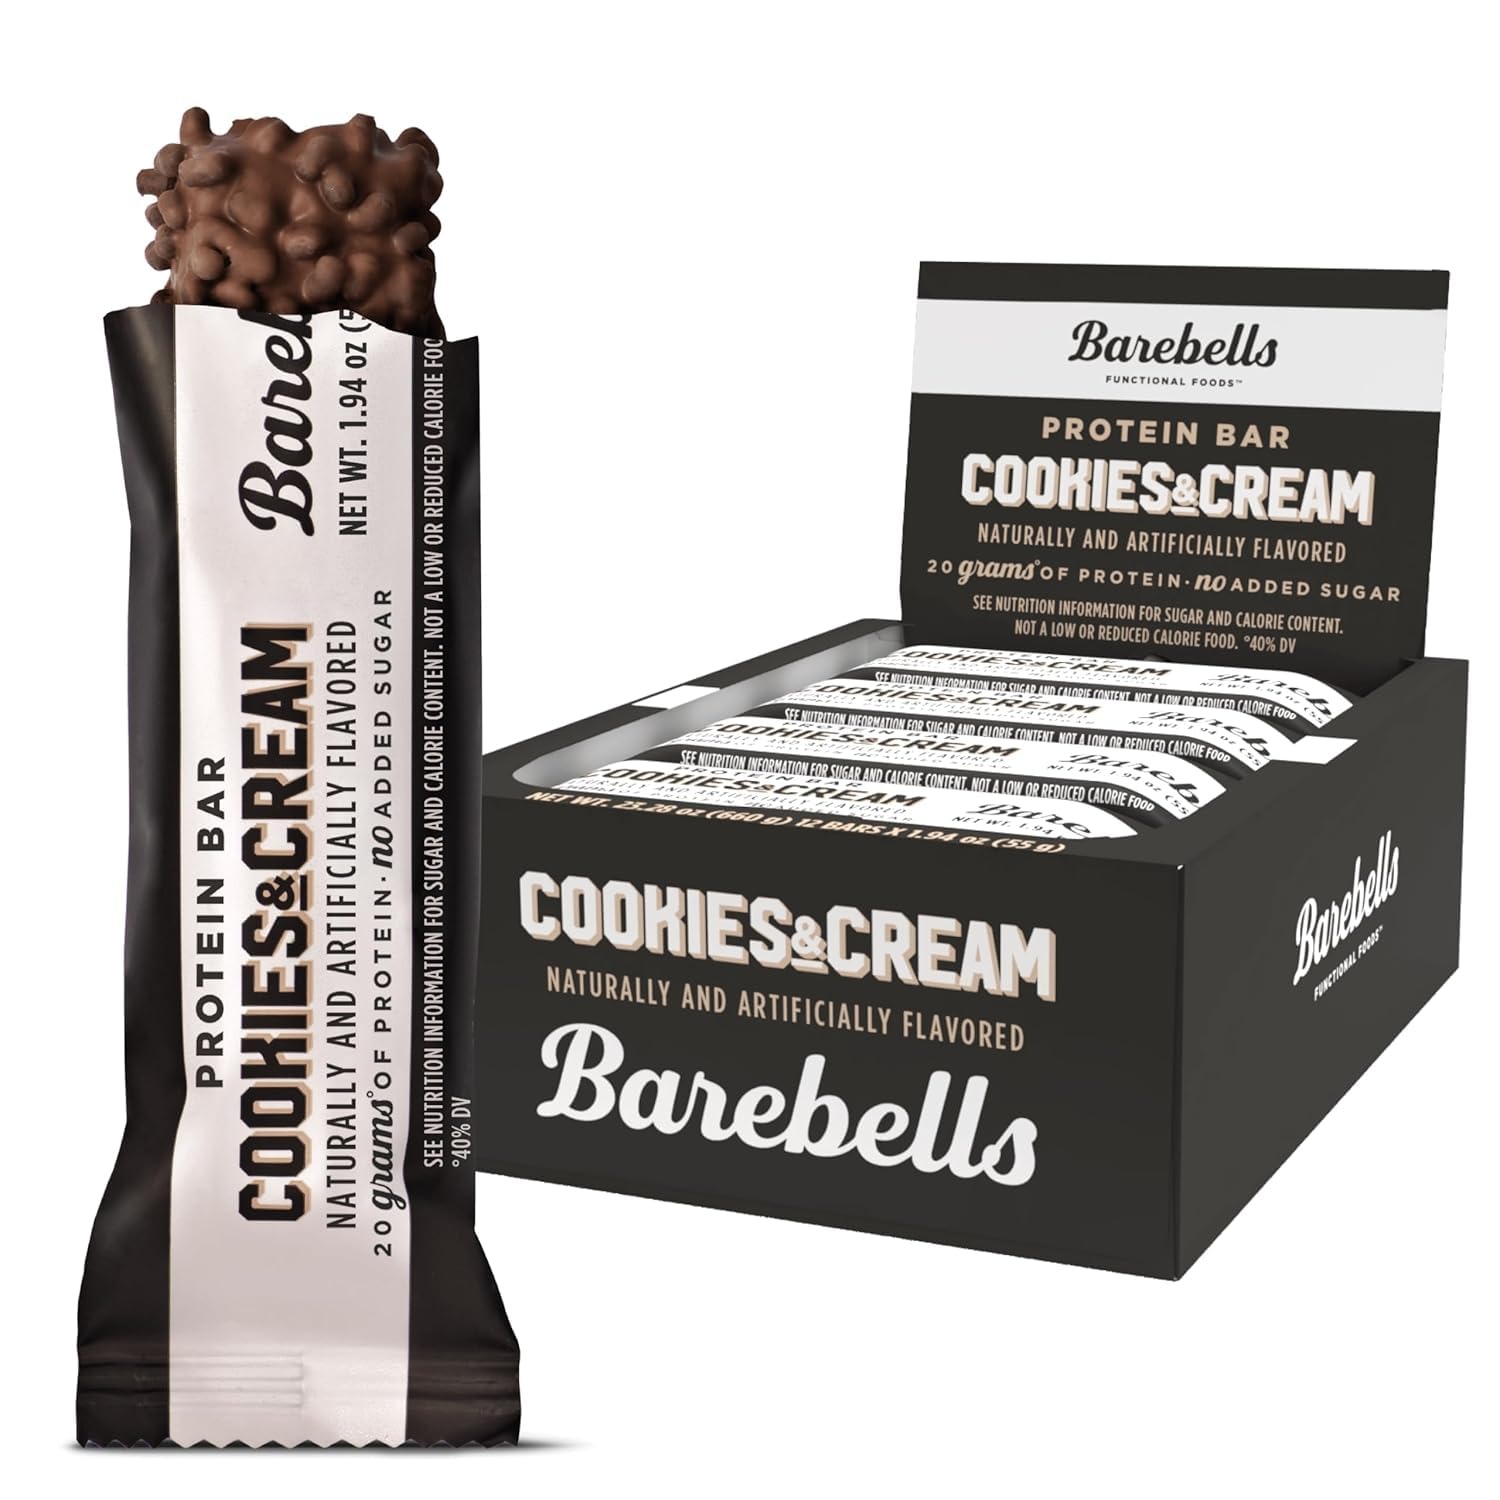
Item Name: Barebells Protein Bars Cookies & Cream - 12 Count, 20g High Protein Treats - Chocolate Nutrition Bar with 1g Total Sugars - On-The-Go Breakfast or Post-Workout Snack
Bullet Point 1: BAREBELLS COOKIES & CREAM PROTEIN BAR - 12 individual yummy Barebells protein bars! Tired of eating bars that taste like cardboard? Cookies and Cream is the classic flavor is inspired by the most loved American cookies, this bar is sure to satisfy any crazy cookie cravings. The cherry on top; Cookies and Cream has 20 grams of protein and *no added sugar. This protein bar is your perfect post-workout snack!
Bullet Point 2: DELICIOUS HIGH PROTEIN SNACKS WITHOUT ADDED SUGAR - Searching for protein bars that taste like a chocolate bar or treat? This protein bar from Barebells is free from added sugars and packed with 20 grams of protein.
Bullet Point 3: LEGENDARY TEXTURE AND TASTE - Barebells high protein bars are famous for their soft texture and mouth-watering flavors. Barebells chocolate protein bars were crafted to delight your taste buds!
Bullet Point 4: CONSCIOUS SNACKING – Our bars are available in 9 incredible flavors, GMO Free and Palm Oil Free. We are on a quest to continue to develop our products and to prove to the world that macro-friendly protein bars don’t have to taste bland… But delicious!
Bullet Point 5: ON THE GO HIGH PROTEIN SNACKS - Barebells are the ultimate choice for a pre-workout or post-workout snack, as an office snack, or for anyone who wants to satisfy a chocolate or sweet craving, without the added sugar*
Bullet Point 6: ABOUT BAREBELLS – Originating in Sweden, and launching in 2016, Barebells offer a broad range of protein alternatives to snacks and desserts. Barebells never compromise on flavor and satisfy a wide range of needs.
Bullet Point 7: NO ADDED SUGAR - *Not a low or reduced calorie food. See nutrition information for sugar, calories and saturated fat content.
Product Description: BAREBELLS COOKIES & CREAM PROTEIN BAR - 12 individual yummy Barebells protein bars! Tired of eating bars that taste like cardboard? Cookies and Cream is the classic flavor is inspired by the most loved American cookies, this bar is sure to satisfy any crazy cookie cravings. The cherry on top; Cookies and Cream has 20 grams of protein and *no added sugar. This protein bar is your perfect post-workout snack!
Value: 23.28
Unit: Ounce

Price: 29.49